Third Ward, Houston

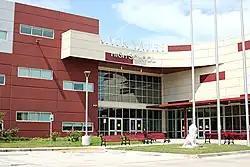
Yates High School

Area students attend schools in the Houston Independent School District. The community is within Trustee District IV, represented by Paula M. Harris as of 2009.